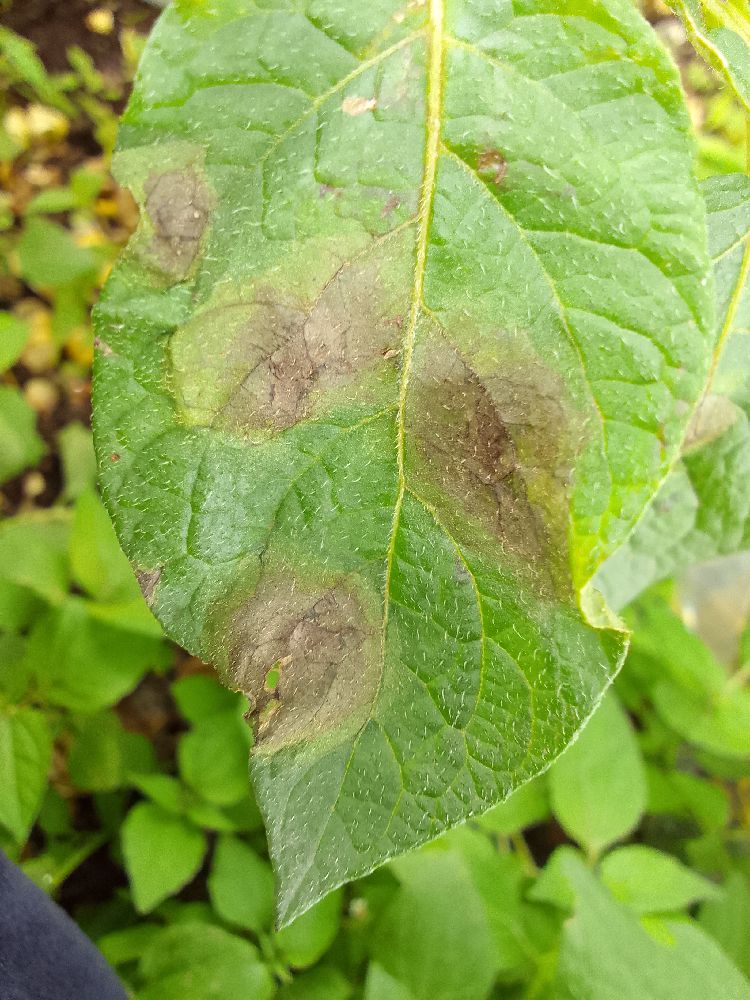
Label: Late blight